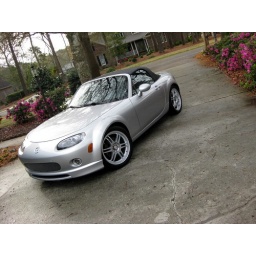
Cleaned and detailed at my folks house in SC just before the MAMB3 car show.